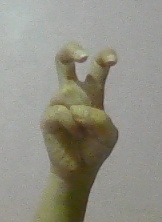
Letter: toot